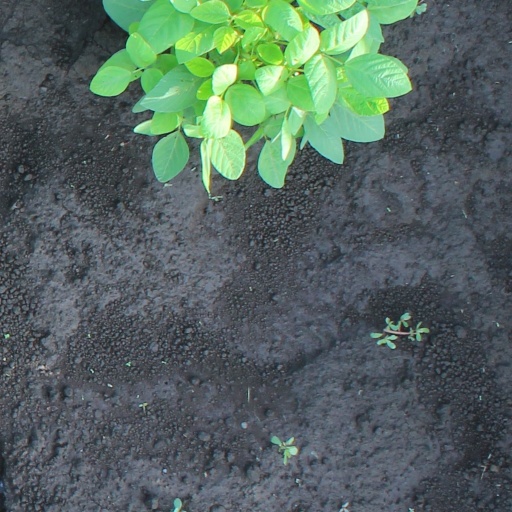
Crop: soybean